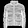
Label: Coat